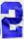
Number: 2